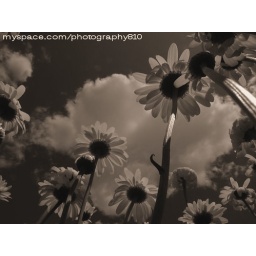
Sepia toned flower photos reaching for the blue sky in ST. Clair, Michigan